La capricciosa corretta

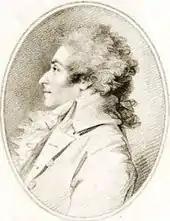
Giovanni Morelli who created the role of Bonario, Ciprigna's browbeaten husband

Bonario, a wealthy but mild-mannered merchant and former widower, is now married to Ciprigna. Much younger than her husband, Ciprigna is vain, capricious, and bullying. Bonario's children from his first marriage, Valerio and Isabella, and his servants, Fiuta the major domo and Cilia the maid, are so exasperated by her behaviour that they confront Bonario and threaten to leave his house unless he does something to curb his new wife's antics. Giglio, Ciprigna's fawning and flamboyant "cavaliere servente", arrives and pays court to her. Their encounter in the garden is observed by Bonario, his children, and the servants. Bonario prepares a speech which he plans to deliver to Ciprigna in an attempt to reassert his authority but accidentally drops it. When she finds it, the outraged Ciprigna unbraids her husband in a lengthy tirade. Fiuta reproves his master for cowardice.